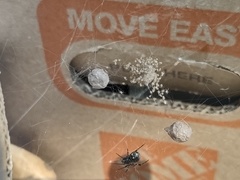
Species: Parasteatoda_tepidariorum